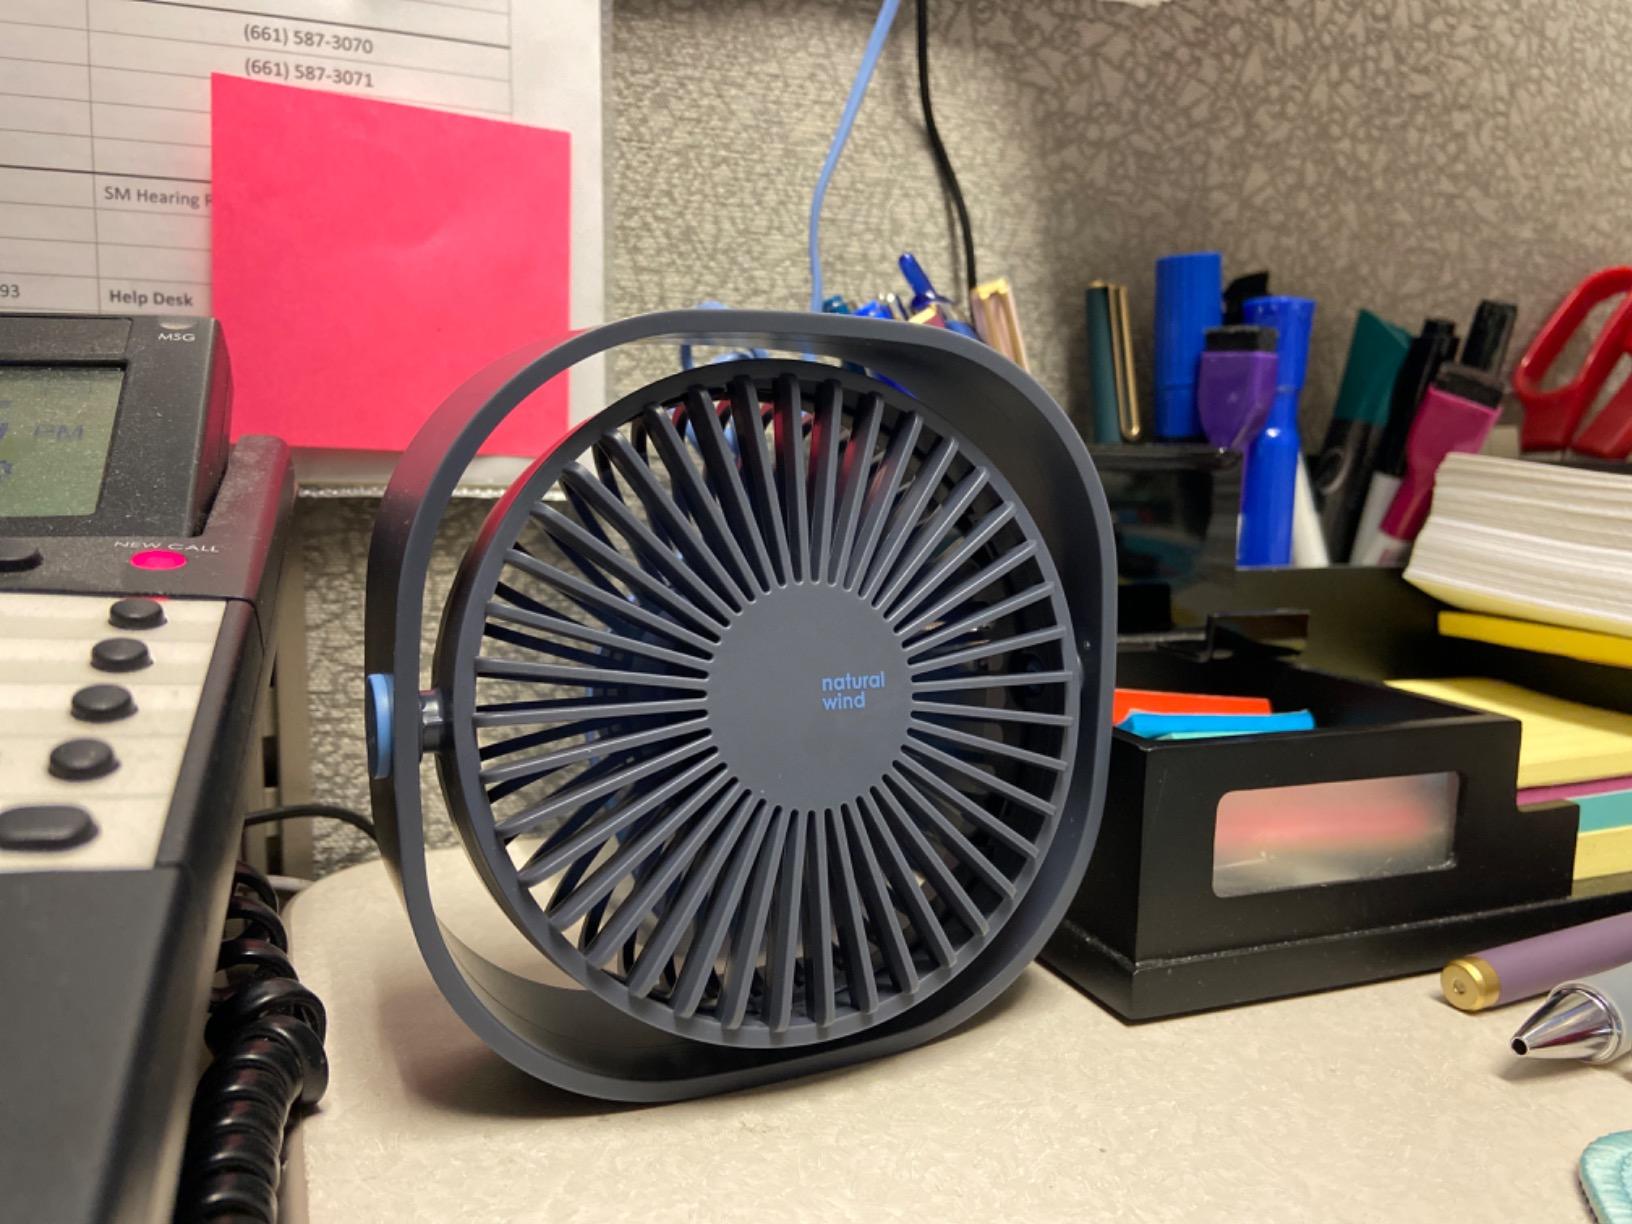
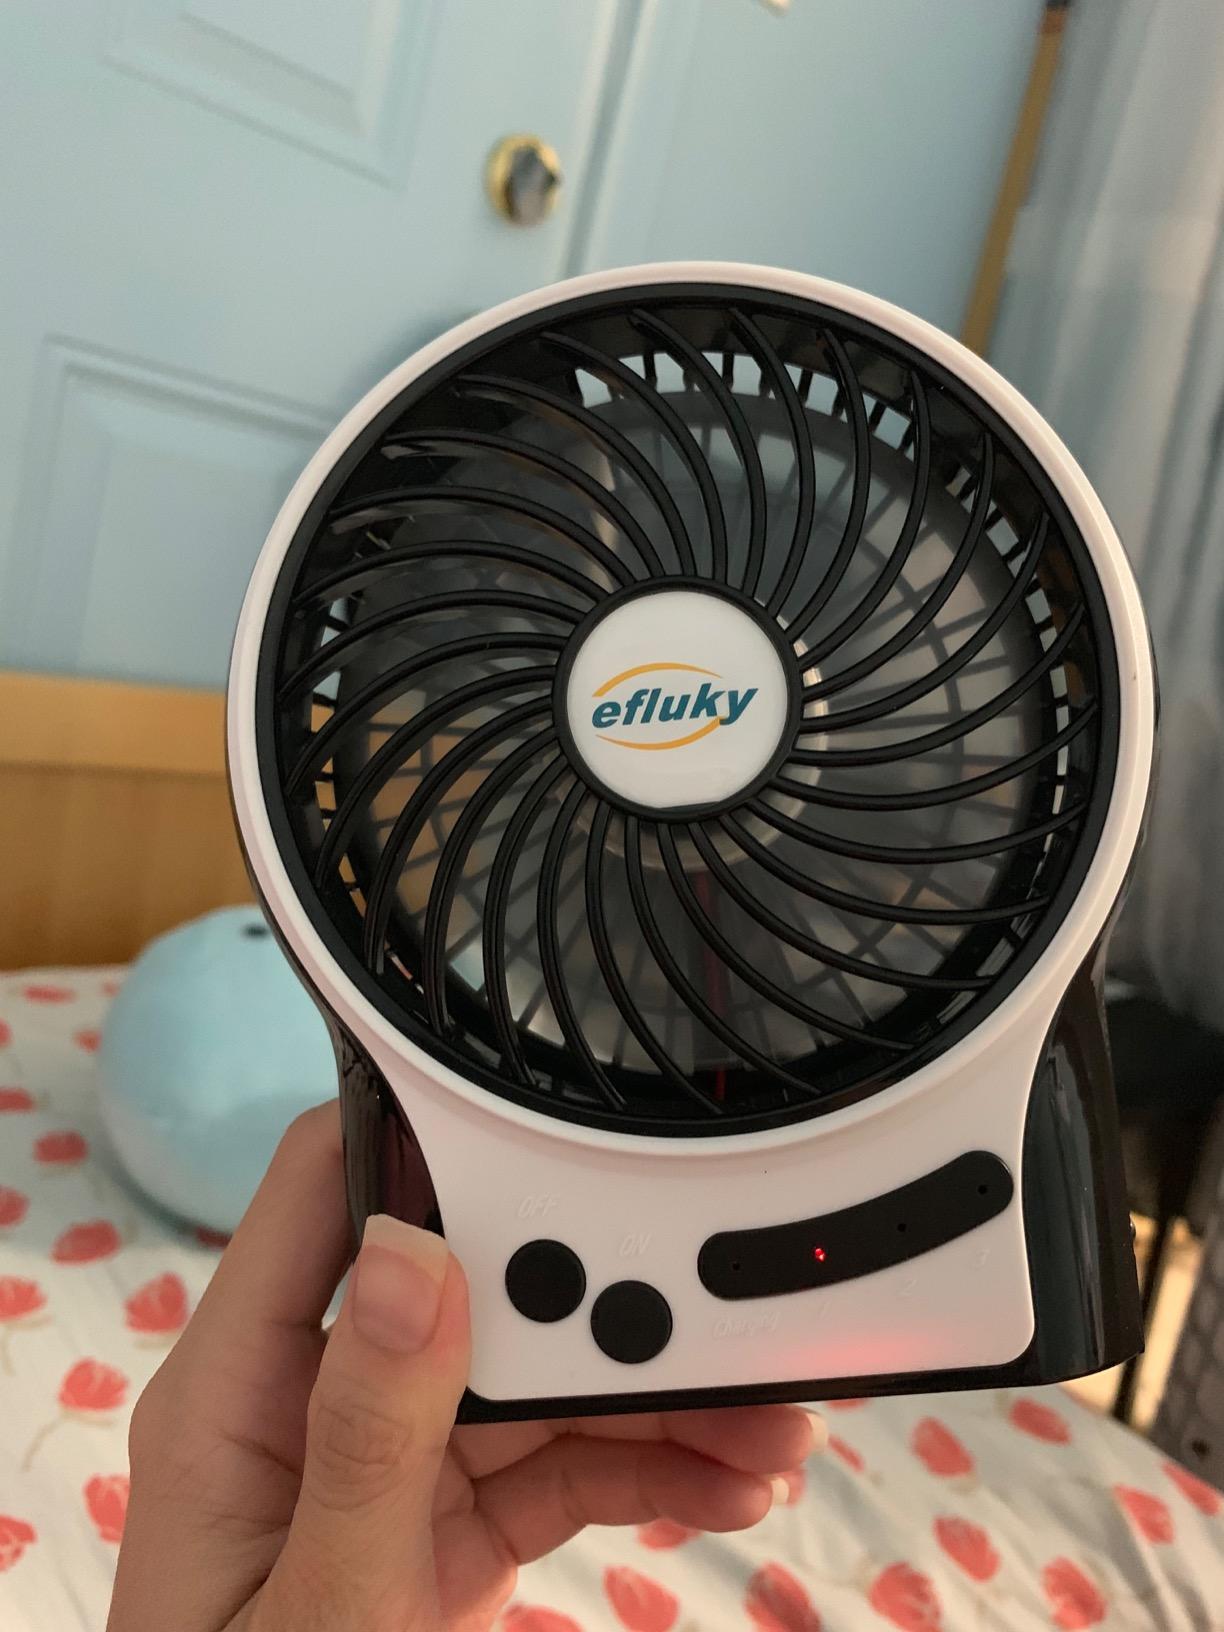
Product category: fan
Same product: no